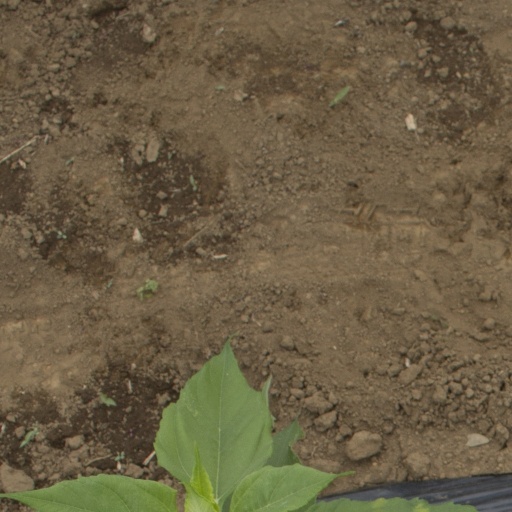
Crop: Jerusalem artichoke